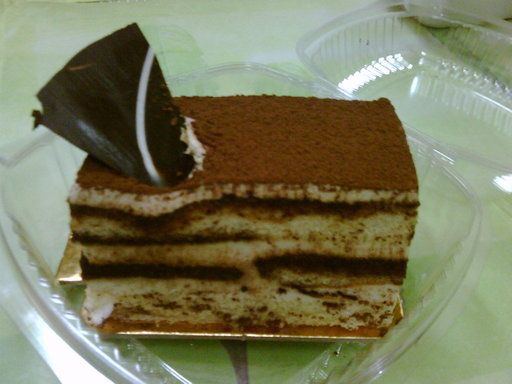
Label: tiramisu